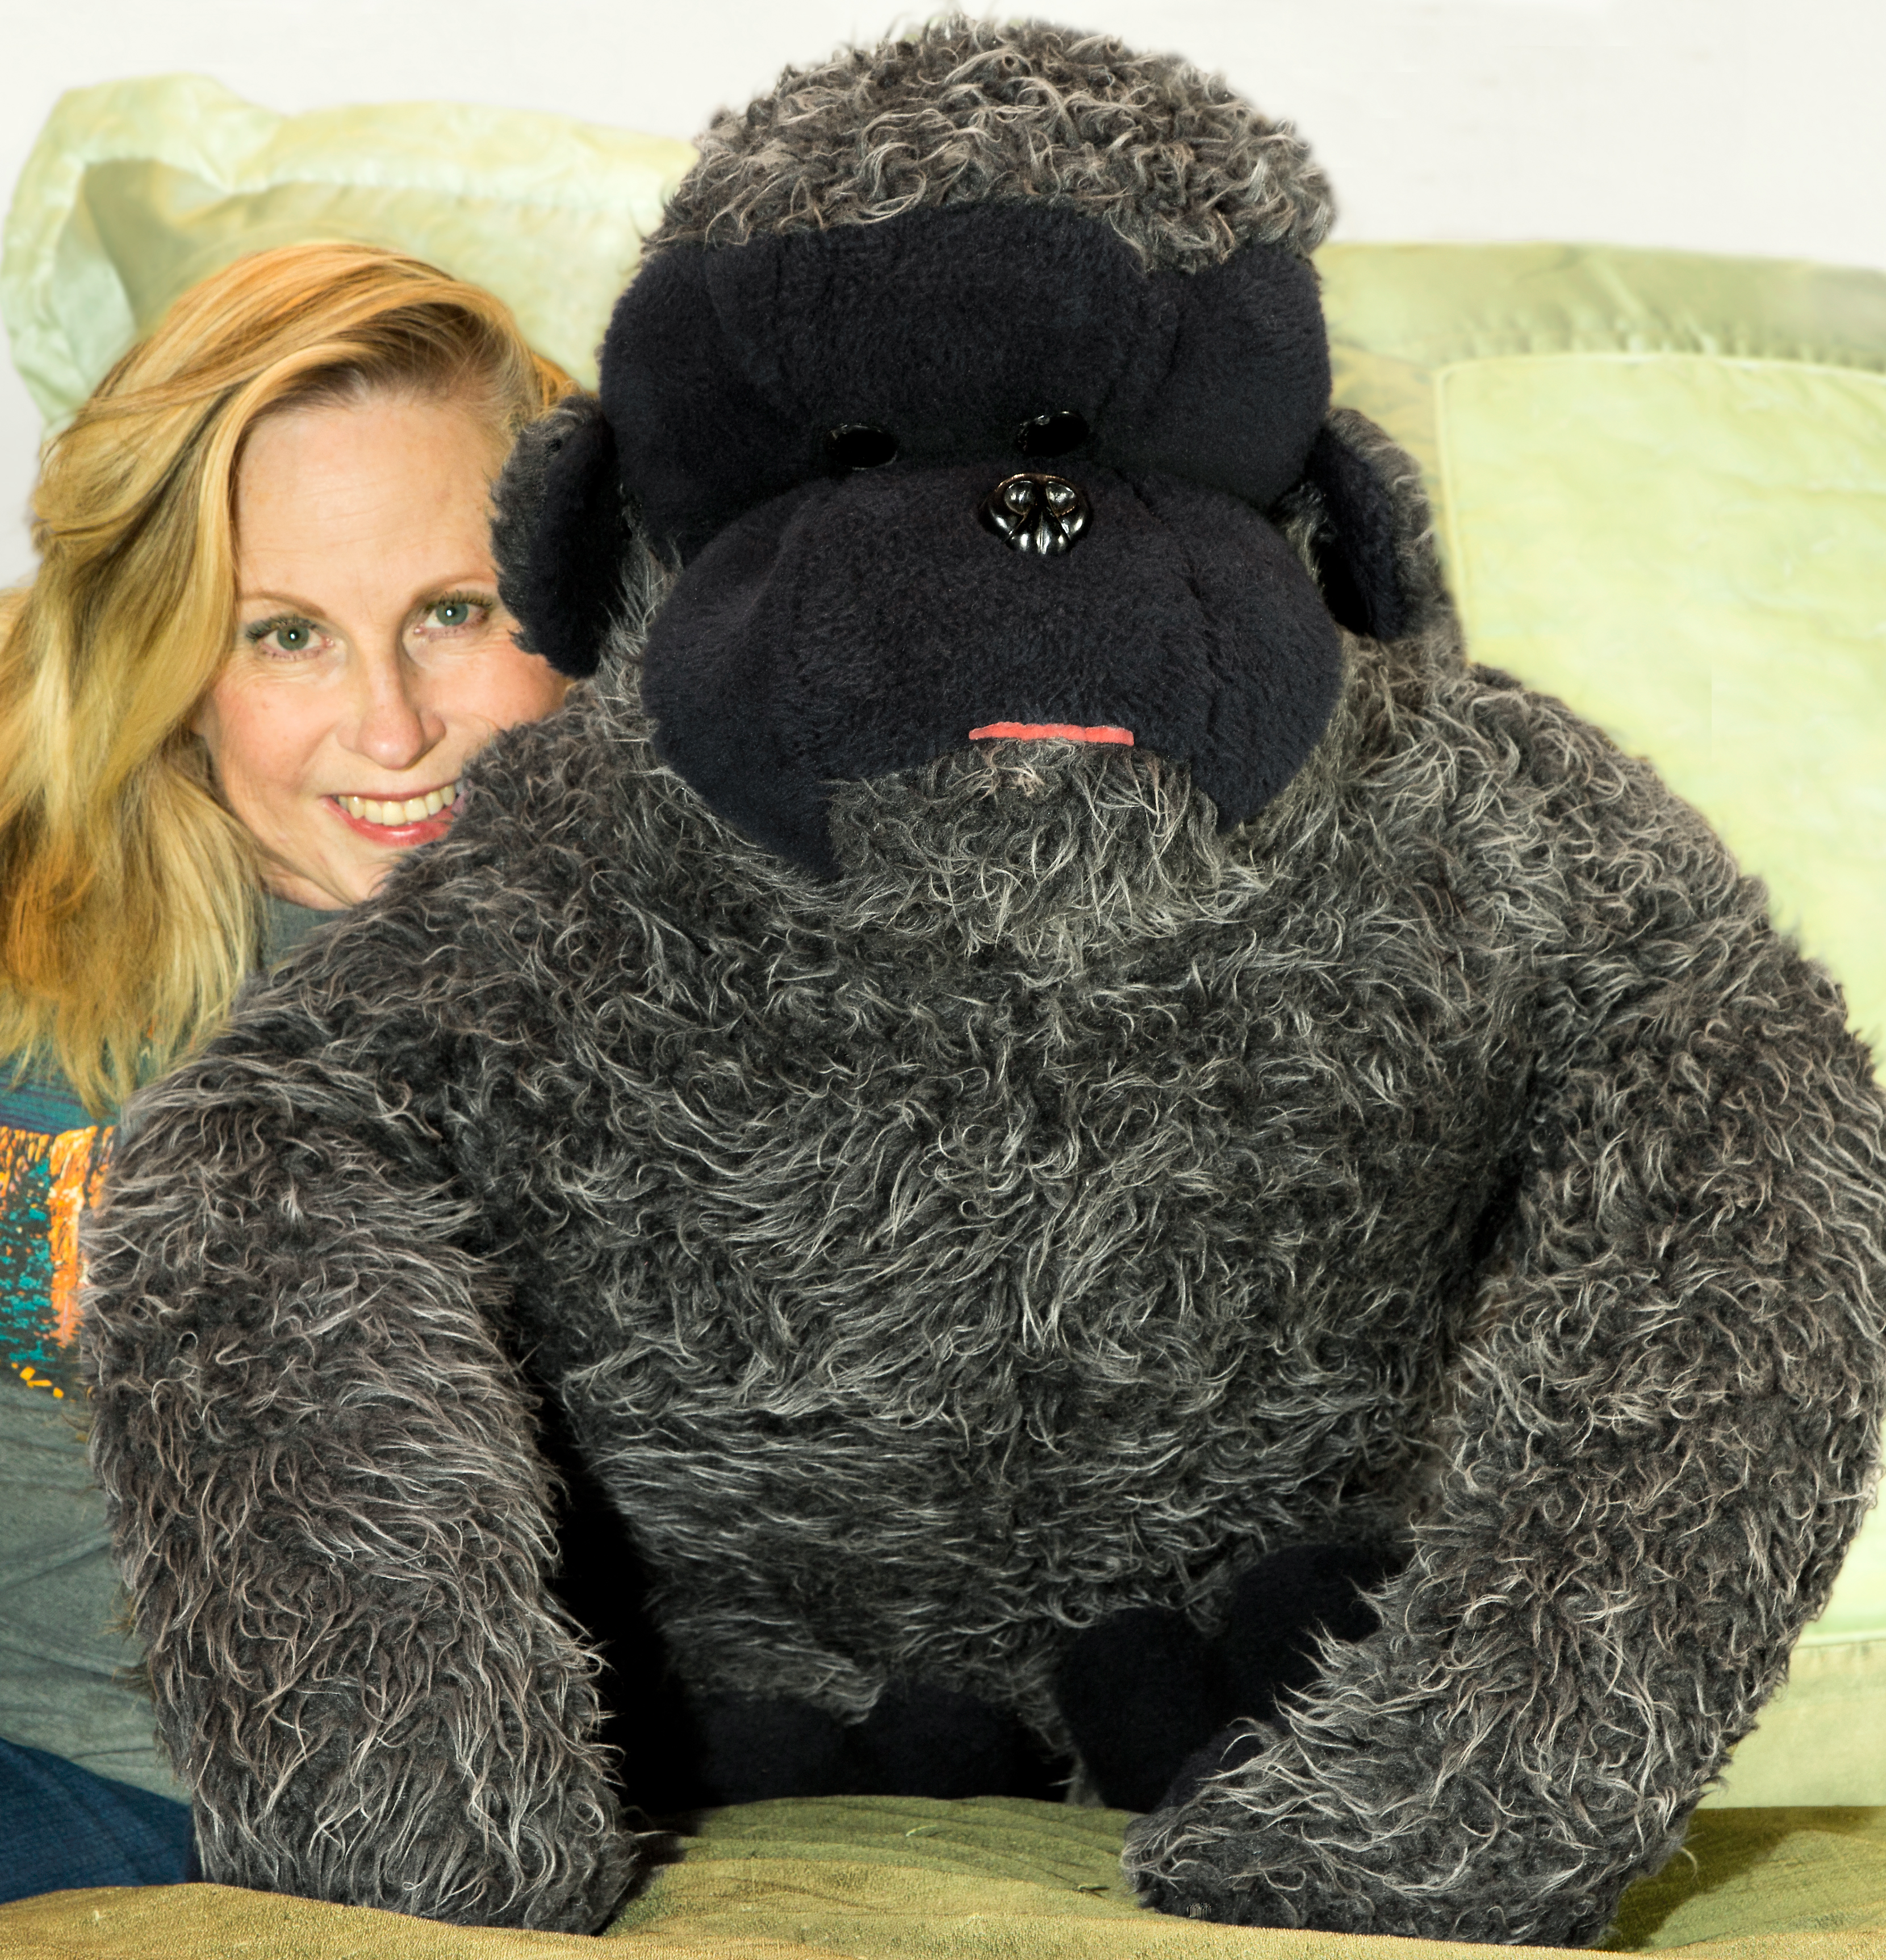
woman, home, bear, fur, mammal, object, toy, primate, gorilla, teddy bear, textile, selfportrait, selfie, vertebrate, plush, msh0614, stuffedanimal, msh06145, stuffed toy